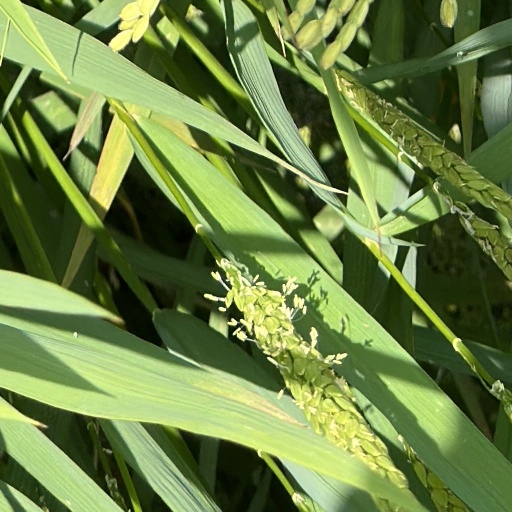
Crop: rice